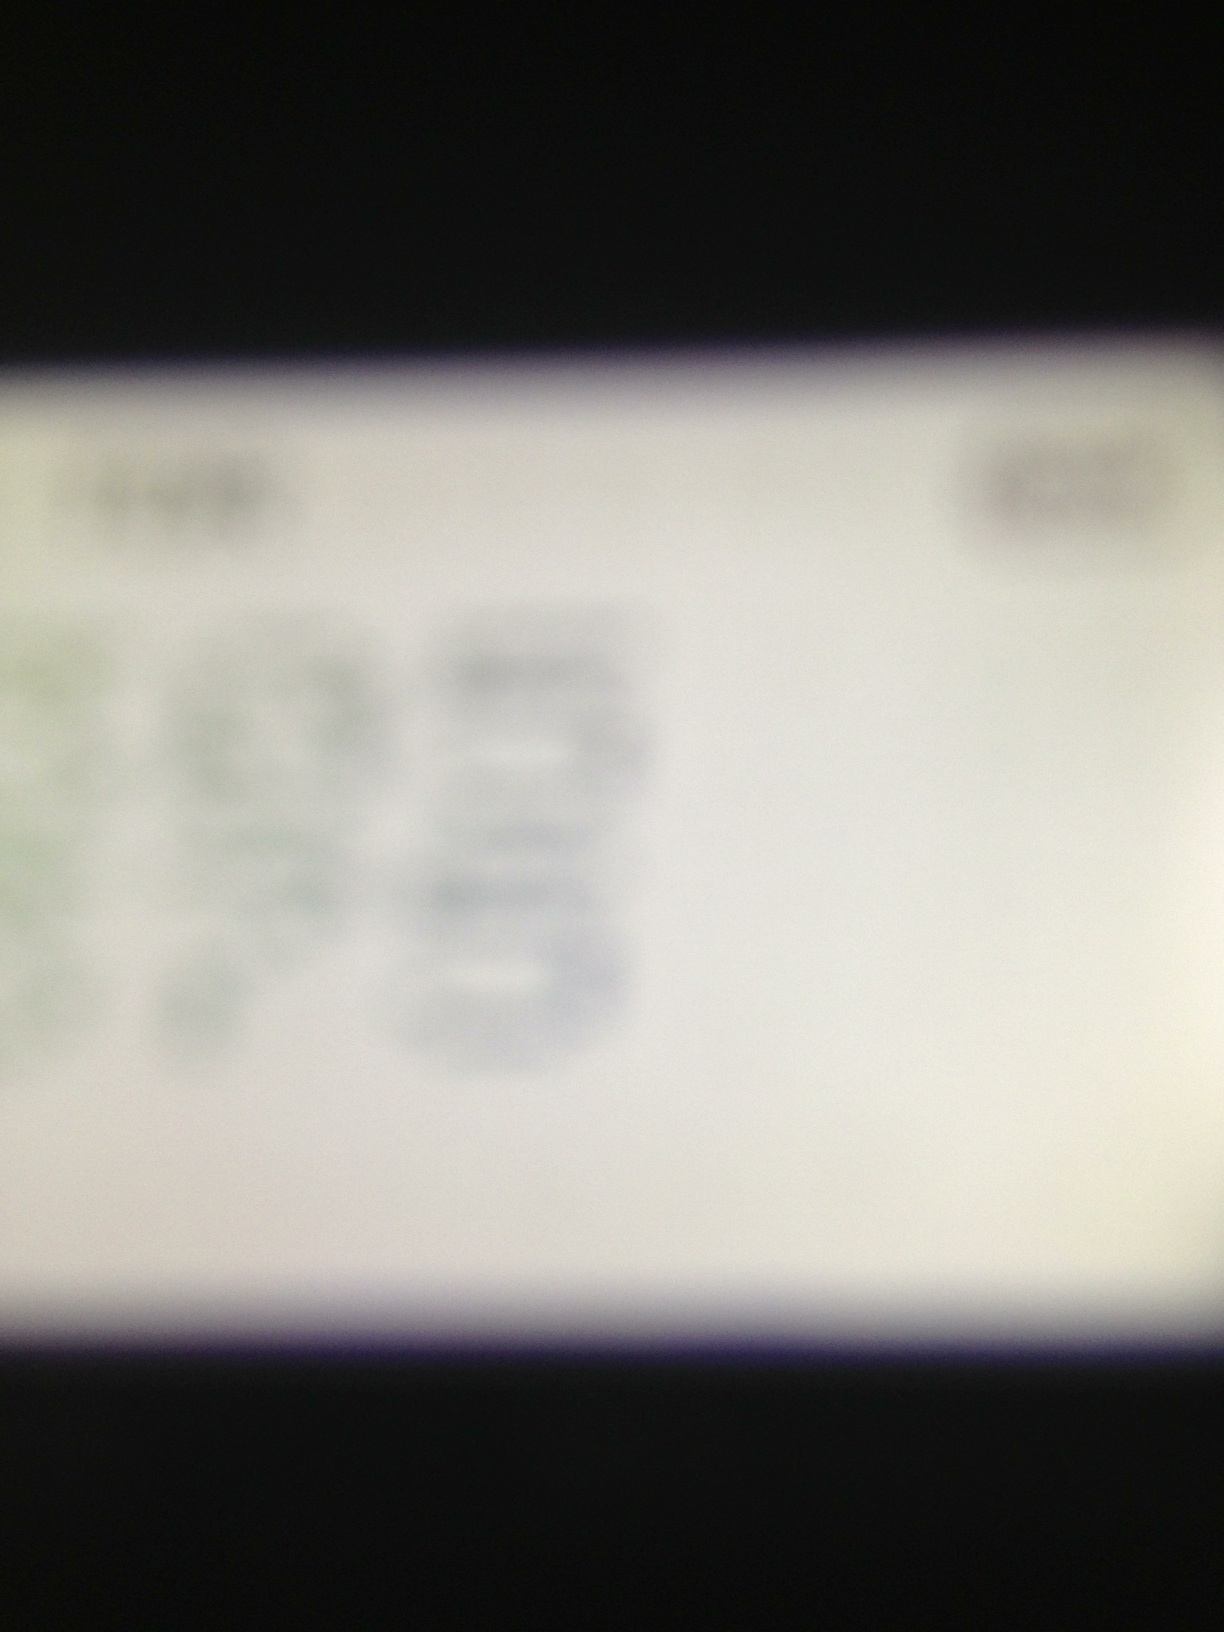Question: What does the display say?
Answer: unanswerable